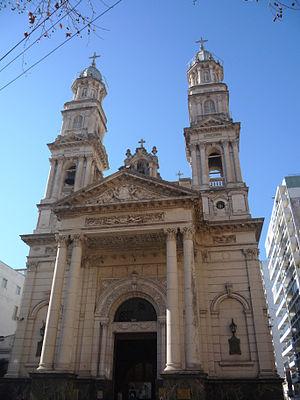
La province de Santa Fe est une province du Centre-Est de l'Argentine. Sa capitale est la ville de Santa Fe.
La basilique-cathédrale Notre-Dame-du-Rosaire est la basilique mineure et cathédrale dédiée à la Vierge du Rosaire de la ville de Rosario, dans la province de Santa Fe en Argentine. C’est le siège épiscopal de l’archidiocèse de Rosario.